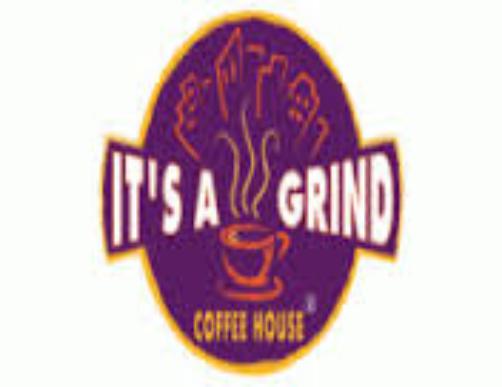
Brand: It's a Grind Coffee House
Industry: Food